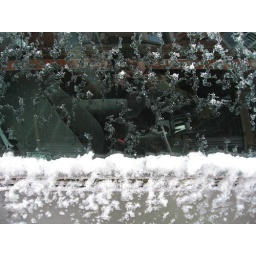
the green girl in the window with the snow